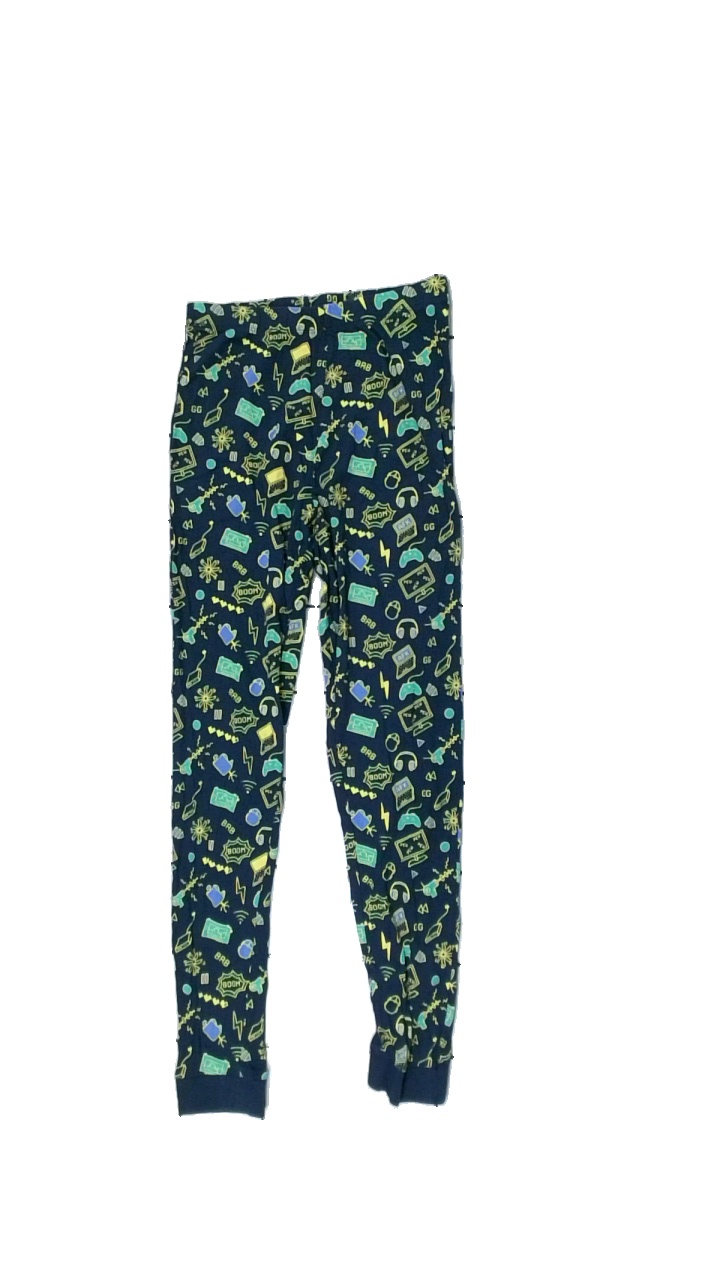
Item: Trousers (Children)
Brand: Kappahl
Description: blå byxor med text och tv-spel tryck
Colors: Blue, Yellow, Green
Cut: Regular
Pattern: Other
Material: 100% cotton
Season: All
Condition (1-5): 5
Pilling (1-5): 5
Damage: fläck
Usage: Reuse
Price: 50-100